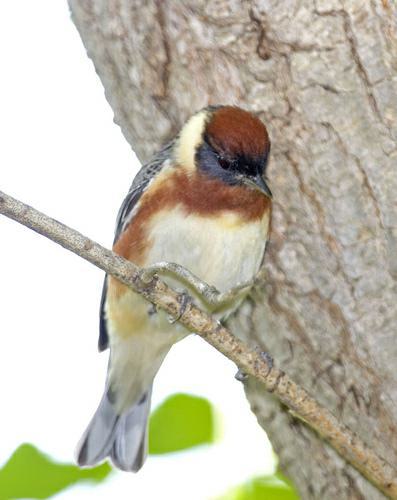
A photo of a bay breasted warbler